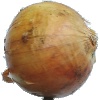
Label: Onion White 1